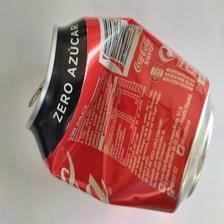
Label: cans